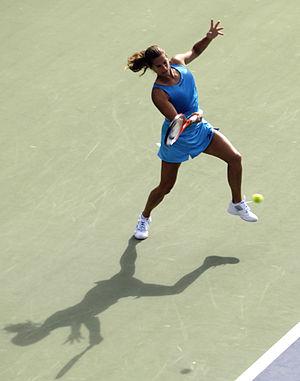
Amélie Mauresmo est une joueuse et entraîneuse de tennis française, née le 5 juillet 1979 à Saint-Germain-en-Laye.